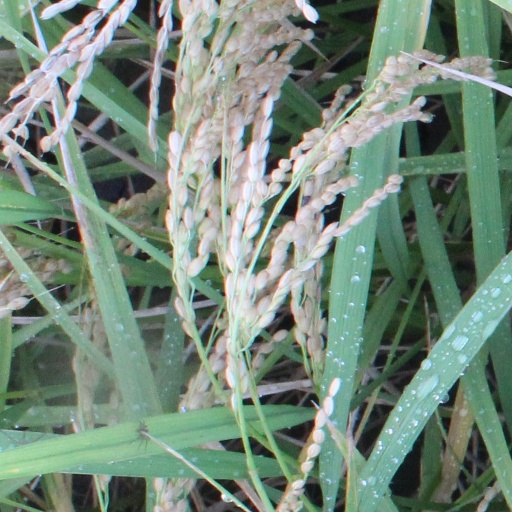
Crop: rice